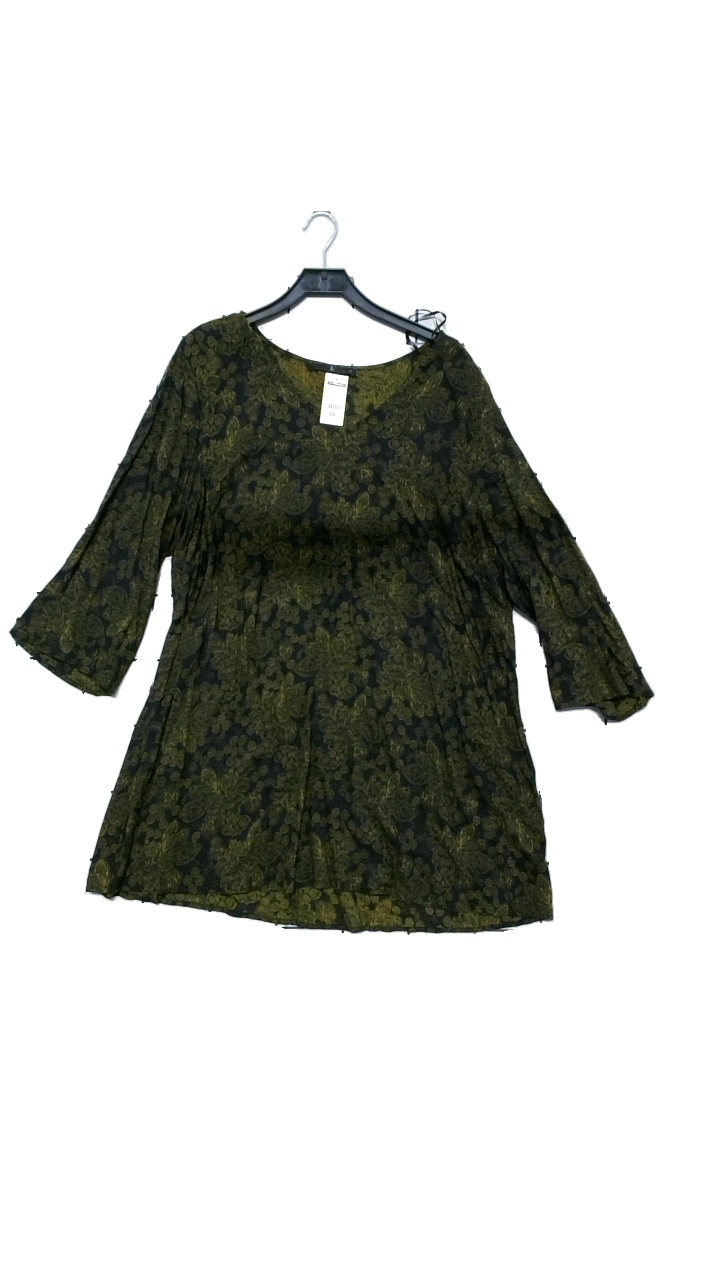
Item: Dress (Ladies)
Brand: Åhlens
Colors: Black, Yellow
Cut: Regular, Loose
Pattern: Geometric print
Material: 100% viscose
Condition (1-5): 4
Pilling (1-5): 5
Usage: Reuse
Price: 50-100